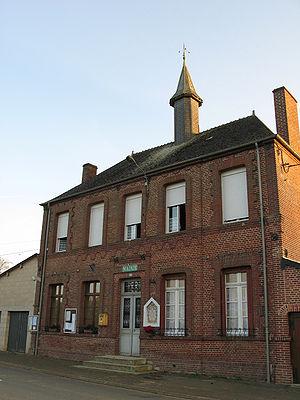
Le clocheton d'une mairie est un petit clocher ou une petite tourelle à usage fonctionnel ou à vocation esthétique et décorative surmontant l'édifice. Certains clochetons ont la particularité d'être particulièrement effilés et élégants.
Raillimont est une commune française située dans le département de l'Aisne, en région Hauts-de-France.